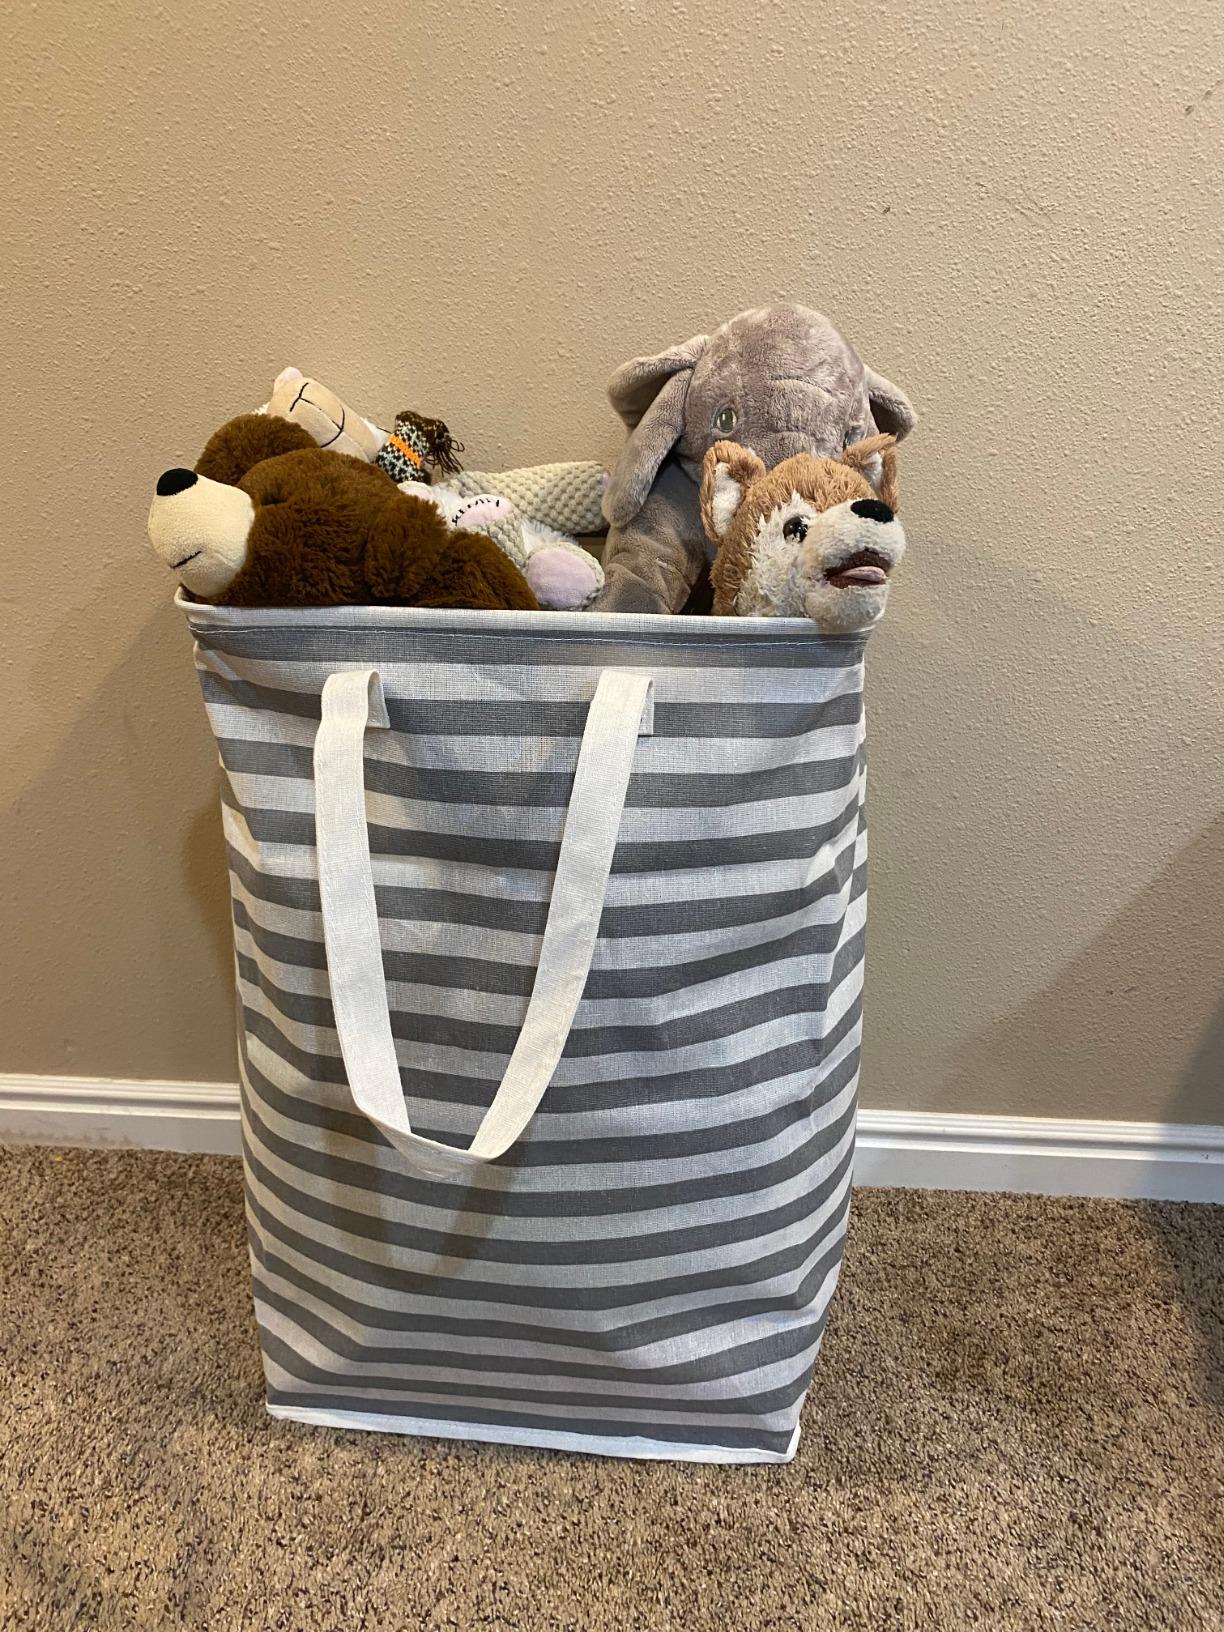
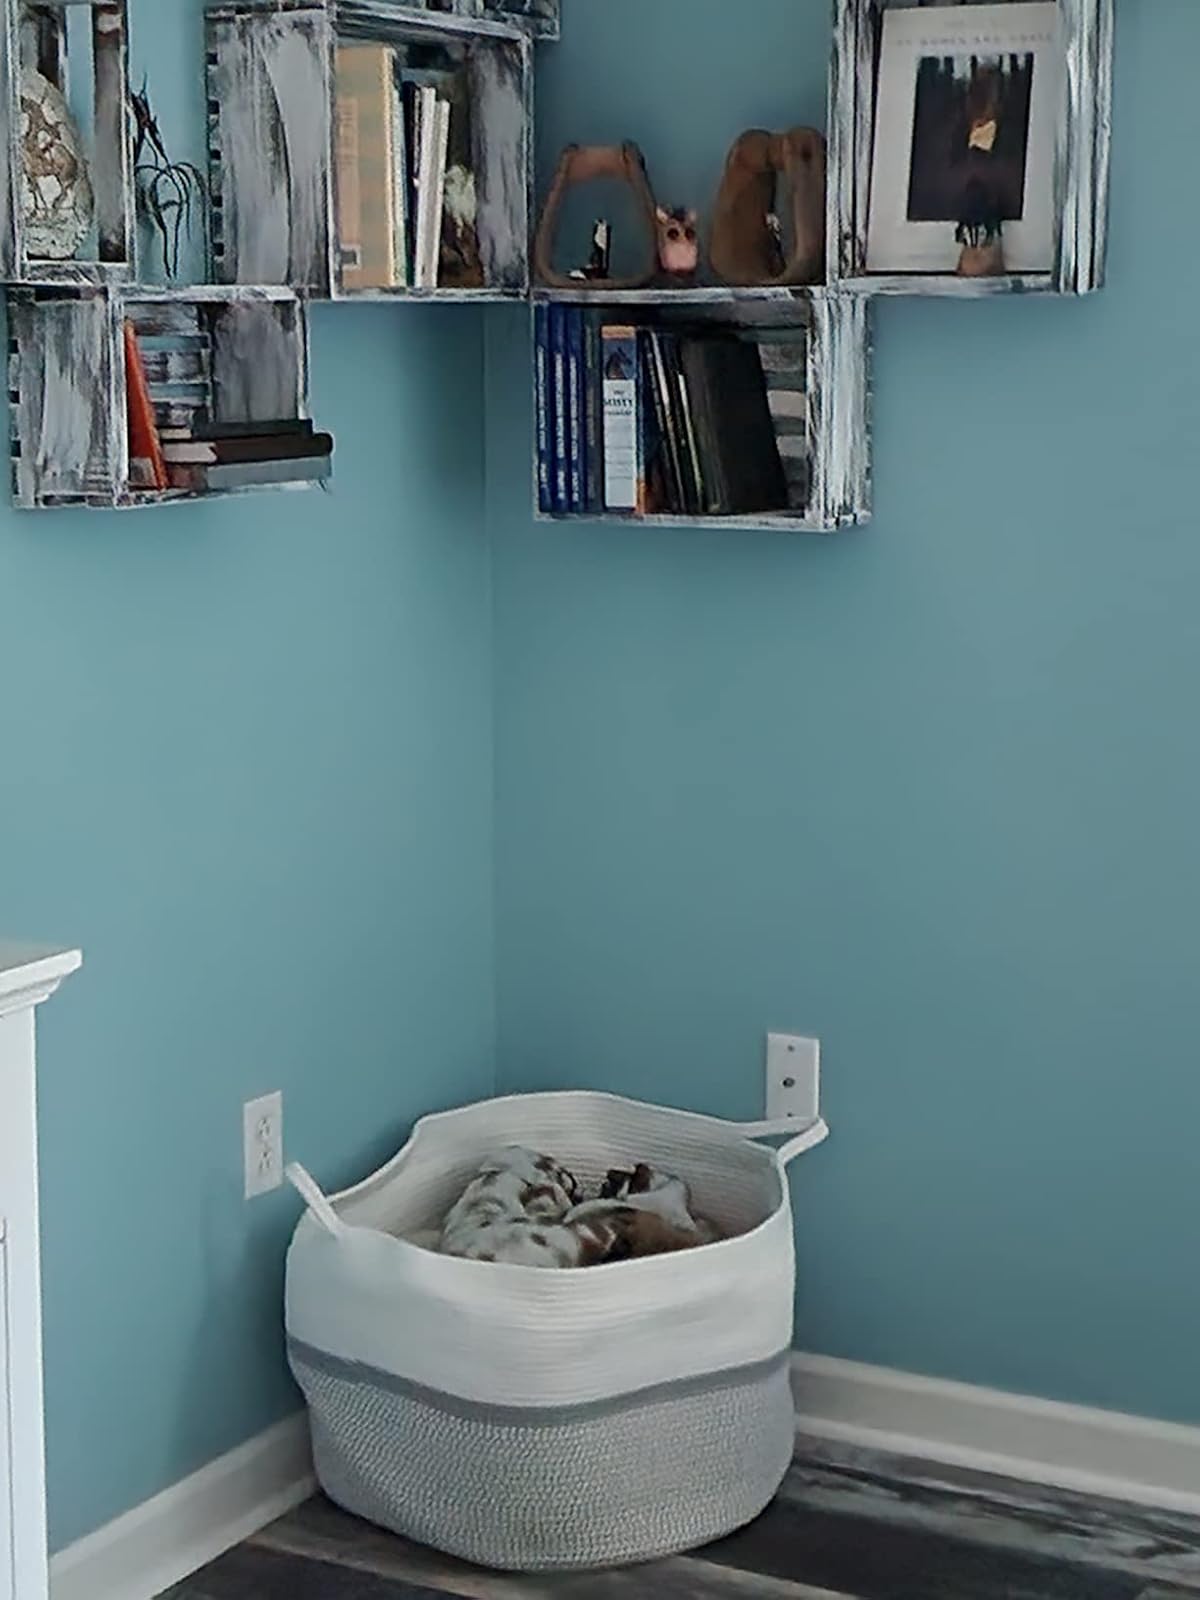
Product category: items_hamper
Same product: no